Galați County

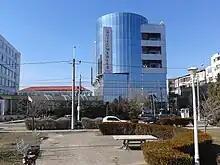
Hotel Mercur in Galați

In 2020, there were 51 tourist reception structures in the county, namely 17 hotels, 6 hostels, 5 motels, 6 tourist villas, 1 bungalow and 9 tourist guesthouses, with a total accommodation capacity of 2,196 beds. 51,673 arrivals and 84,786 overnight stays were registered, the net capacity utilization index in operation being 18.1%.